The Fornaretto of Venice

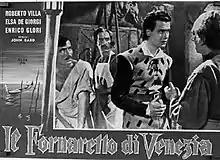

The Fornaretto of Venice is a 1939 Italian historical drama film directed by Duilio Coletti and starring Roberto Villa, Elsa De Giorgi and Clara Calamai. It is an adaptation of the 1846 play of the same title by Francesco Dall'Ongaro, which has been adapted into films on several occasions. It was made at the Cinecittà Studios in Rome.